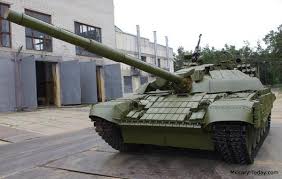
Label: Tank